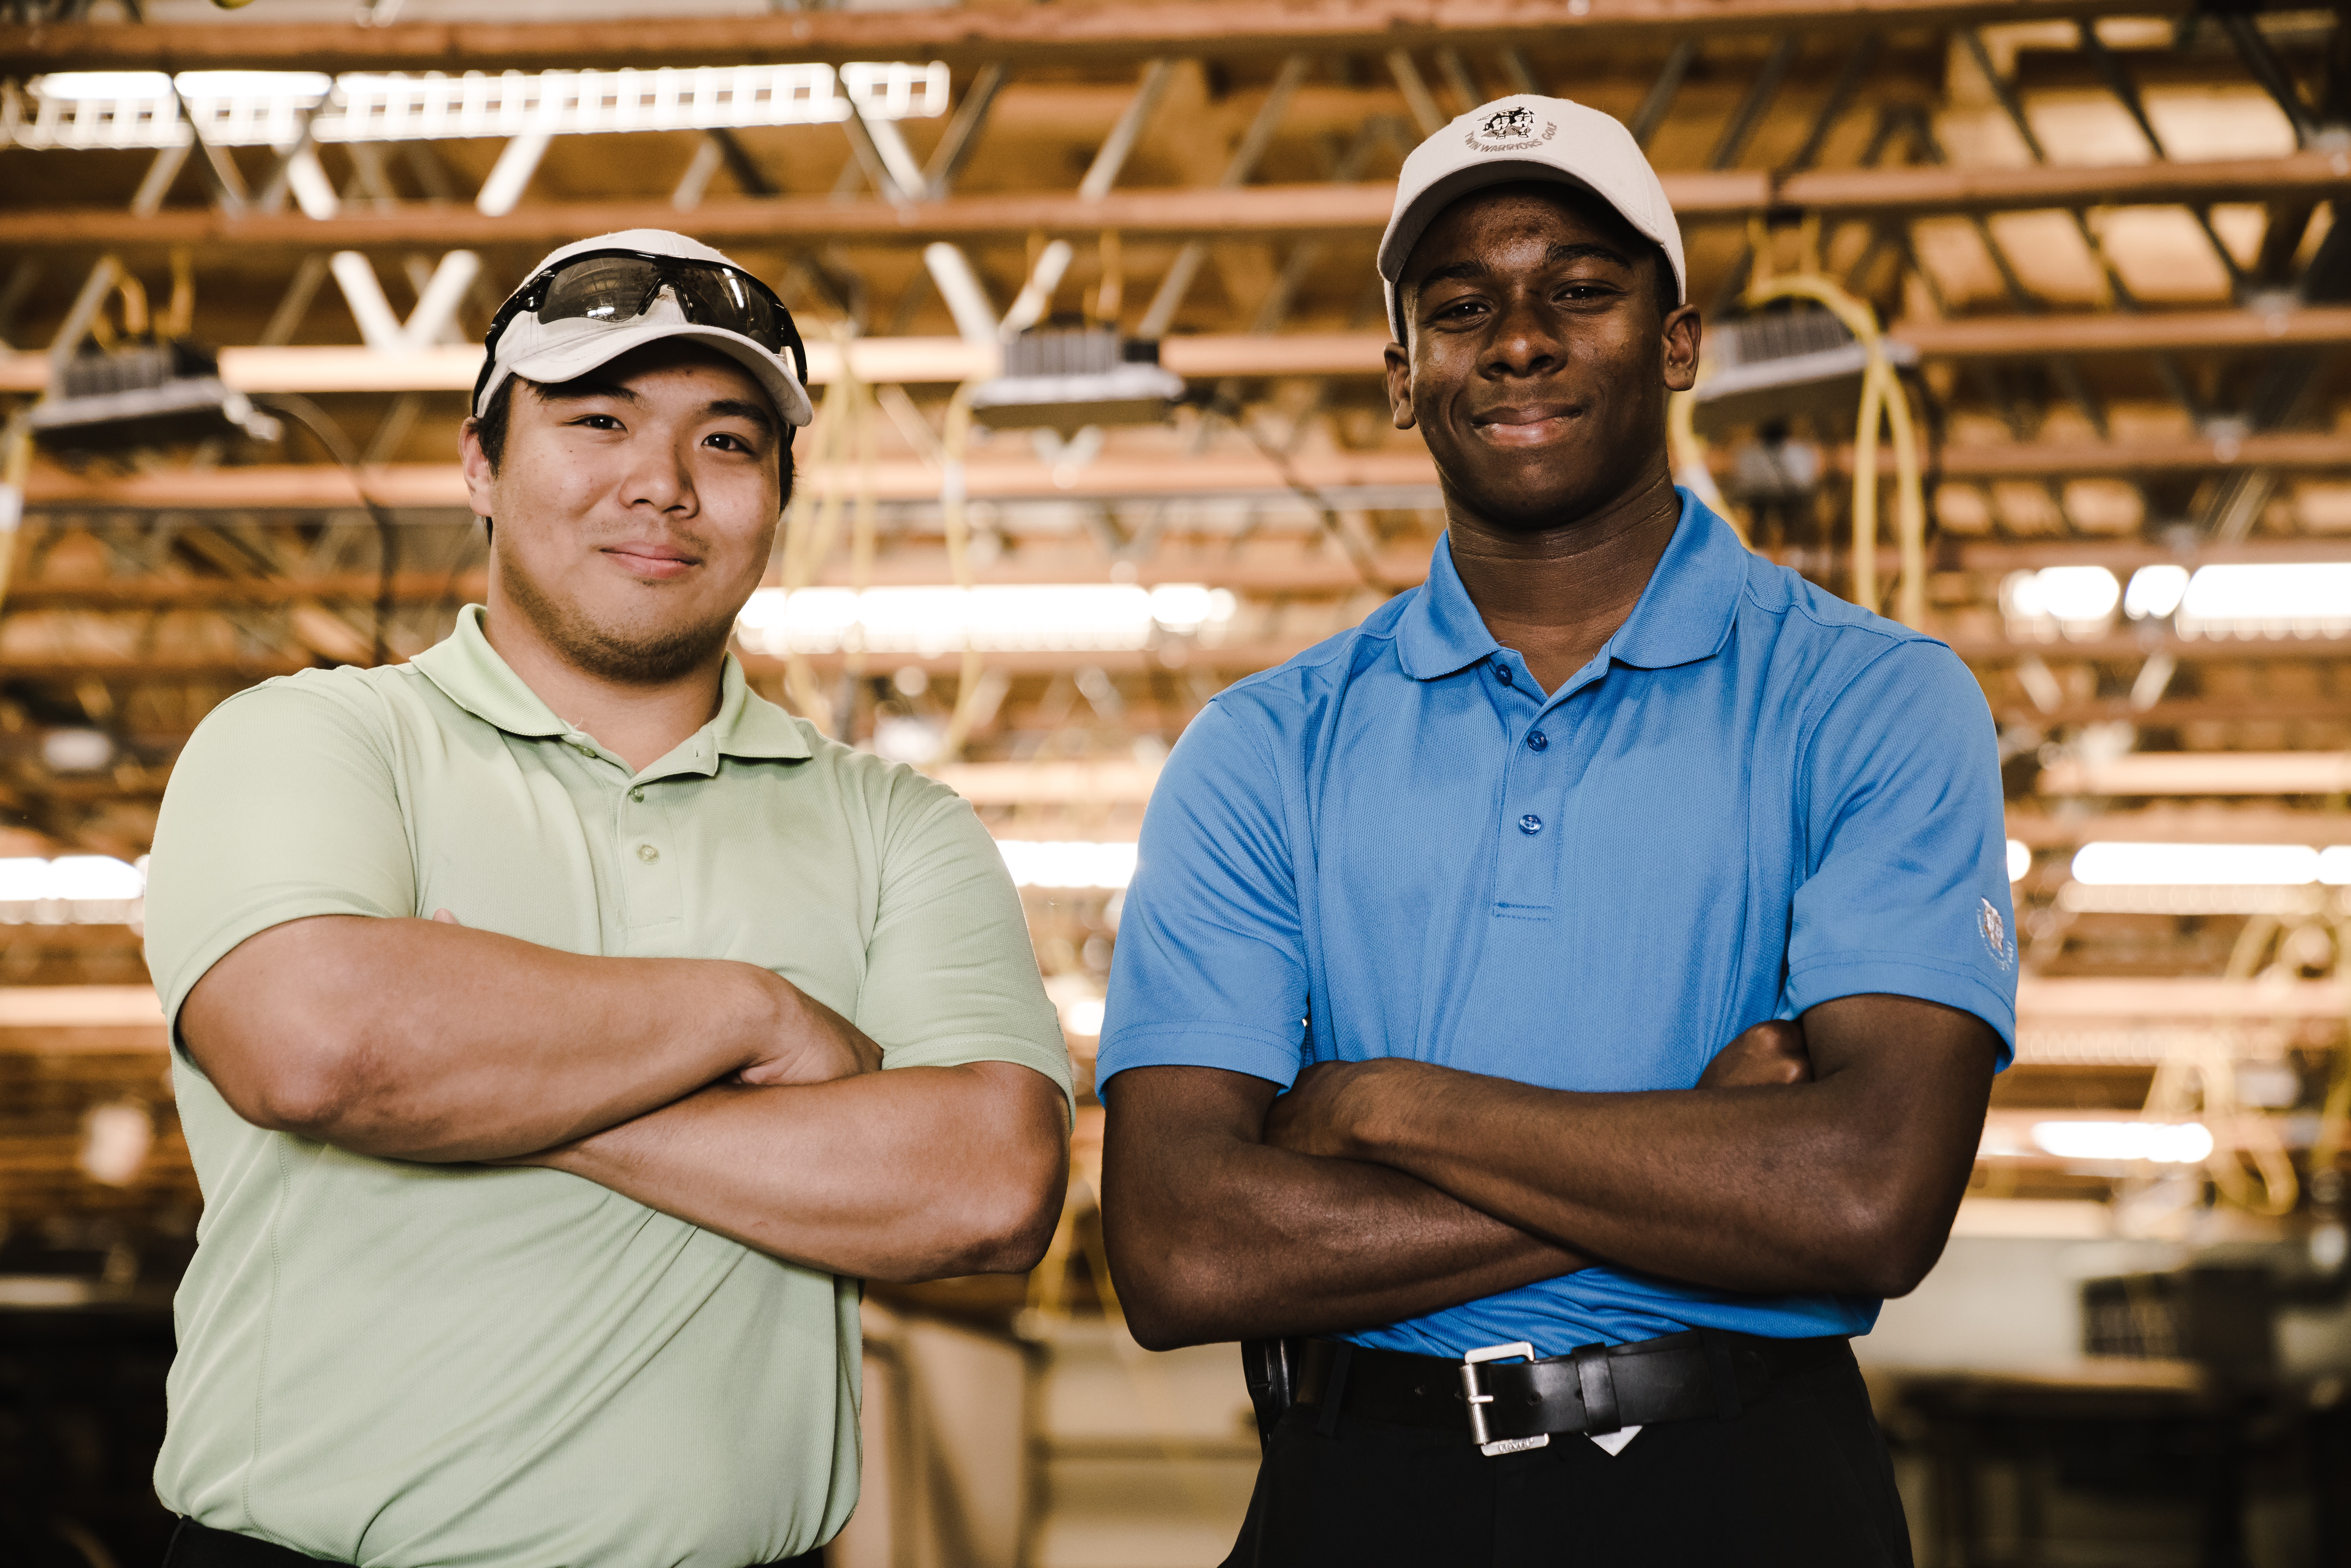
muscle, recreation, competition event